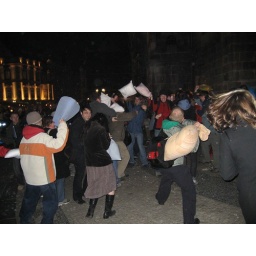
pillows flying everywhere in old town!